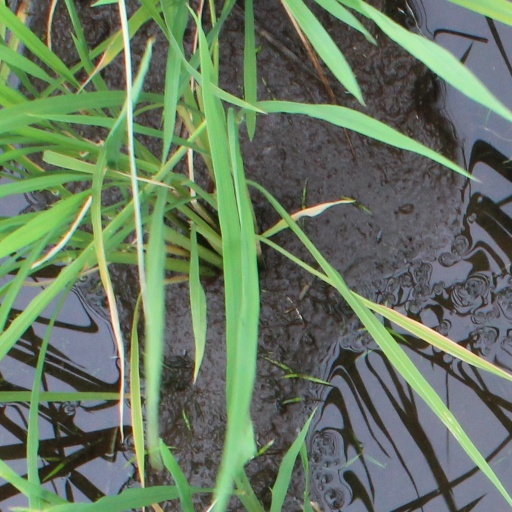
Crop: rice